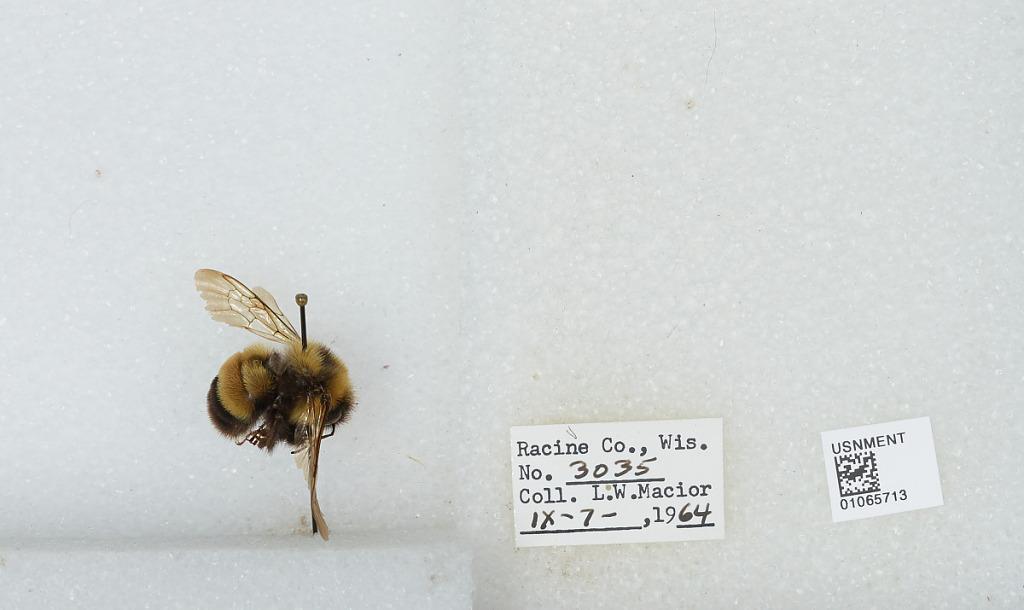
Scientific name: Bombus (Bombus) affinis Cresson
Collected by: L. Macior
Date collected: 1964-9-7
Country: United States
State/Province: Wisconsin
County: Racine
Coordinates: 42.78, -87.76